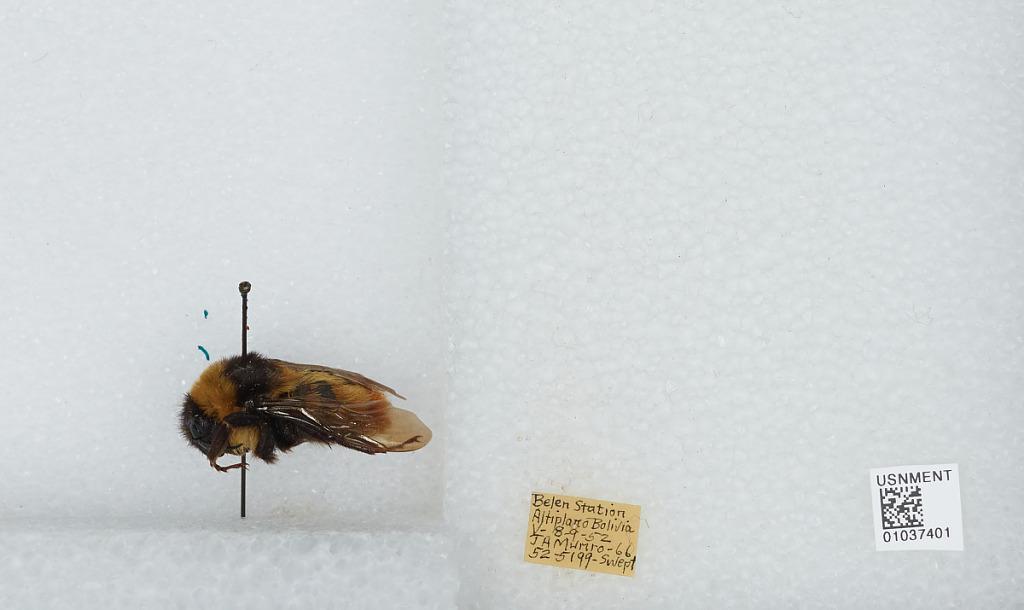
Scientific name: Bombus (Megabombus) opifex Smith
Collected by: J. Munro
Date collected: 1952-5-8
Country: Bolivia
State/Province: La Paz
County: Omasuyos
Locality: Belen Research Station, Altiplano